Paul Blasingame

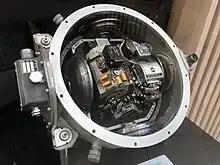
Apollo spacecraft Inertial Measurement Unit

Blasingame resigned his commission in the USAF in 1959, and took a job at AC Spark Plug in Milwaukee, Wisconsin, where he became the director of engineering, and later the manager. AC Spark Plug was awarded the USAF contract for the development of the inertial navigation system for the Titan II ICBM in April 1959. This made the Titan II the first ICBM to be wholly dependent on inertial navigation systems. Blasingame contributed to the development of its inertial navigation system, which became the Delco Carousel, and also found civilian use in the Boeing 747, and USAF use in the C-5A Galaxy, the C-141 Starlifter and the KC-135 tanker. Carousel has since been integrated with Global Positioning System capabilities to provide precise and reliable navigation.